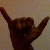
The image shows a hand gesture representing the letter 'Y' in Indian Sign Language.